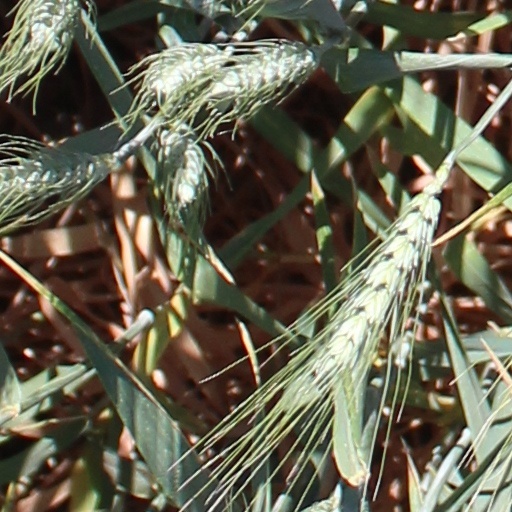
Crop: wheat